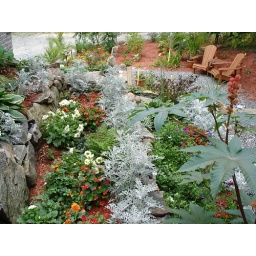
Flower beds in front of house